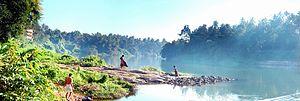
Chalakudy est une ville située sur les berges de la rivière Chalakudy dans le district de Thrissur dans l'état indien du Kerala. C'est aussi le chef-lieu du Chalakudy taluk.
La Chalakudy est une importante rivière permanente du sud de l'Inde coulant vers l'ouest, long de 145 km et un affluent du Periyar.